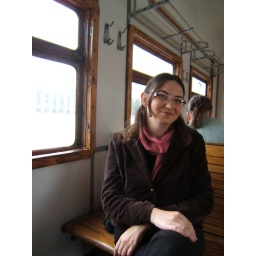
on the train to the neighbourhood. in this particular train - nothing has changed. including the wooden windows.